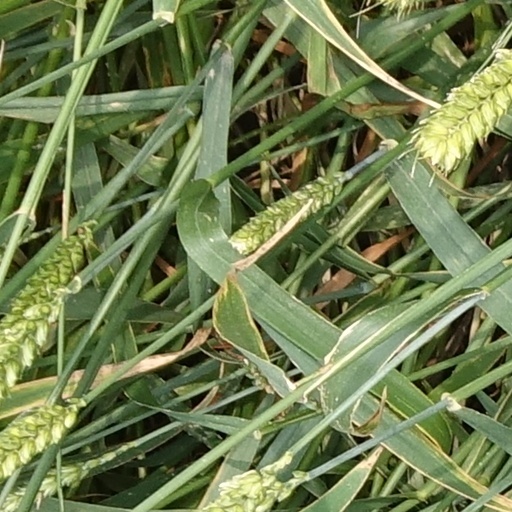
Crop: wheat